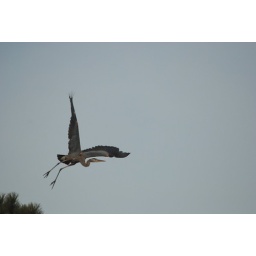
a great blue heron flew past the house and landed in the tree across the street.